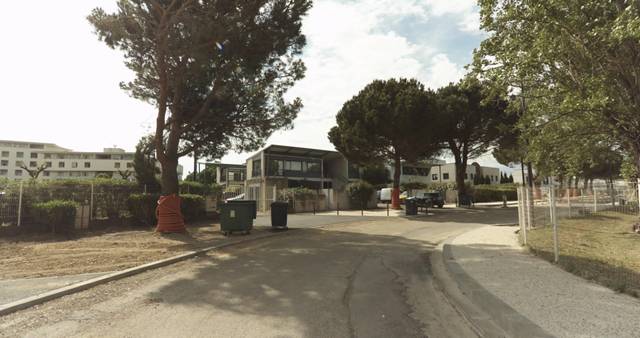
Region: France
Coordinates: 43.819, 4.367